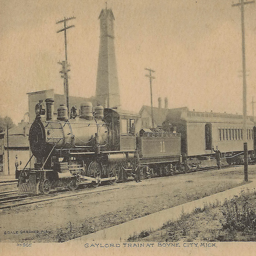
An old photograph of a train on train tracks
Antique black and white photograph of a steam train
Old photograph depicting train in industrial area of city.
a vintage photo of a train driving through a city
This is an old picture of a train at the station in Boyne City